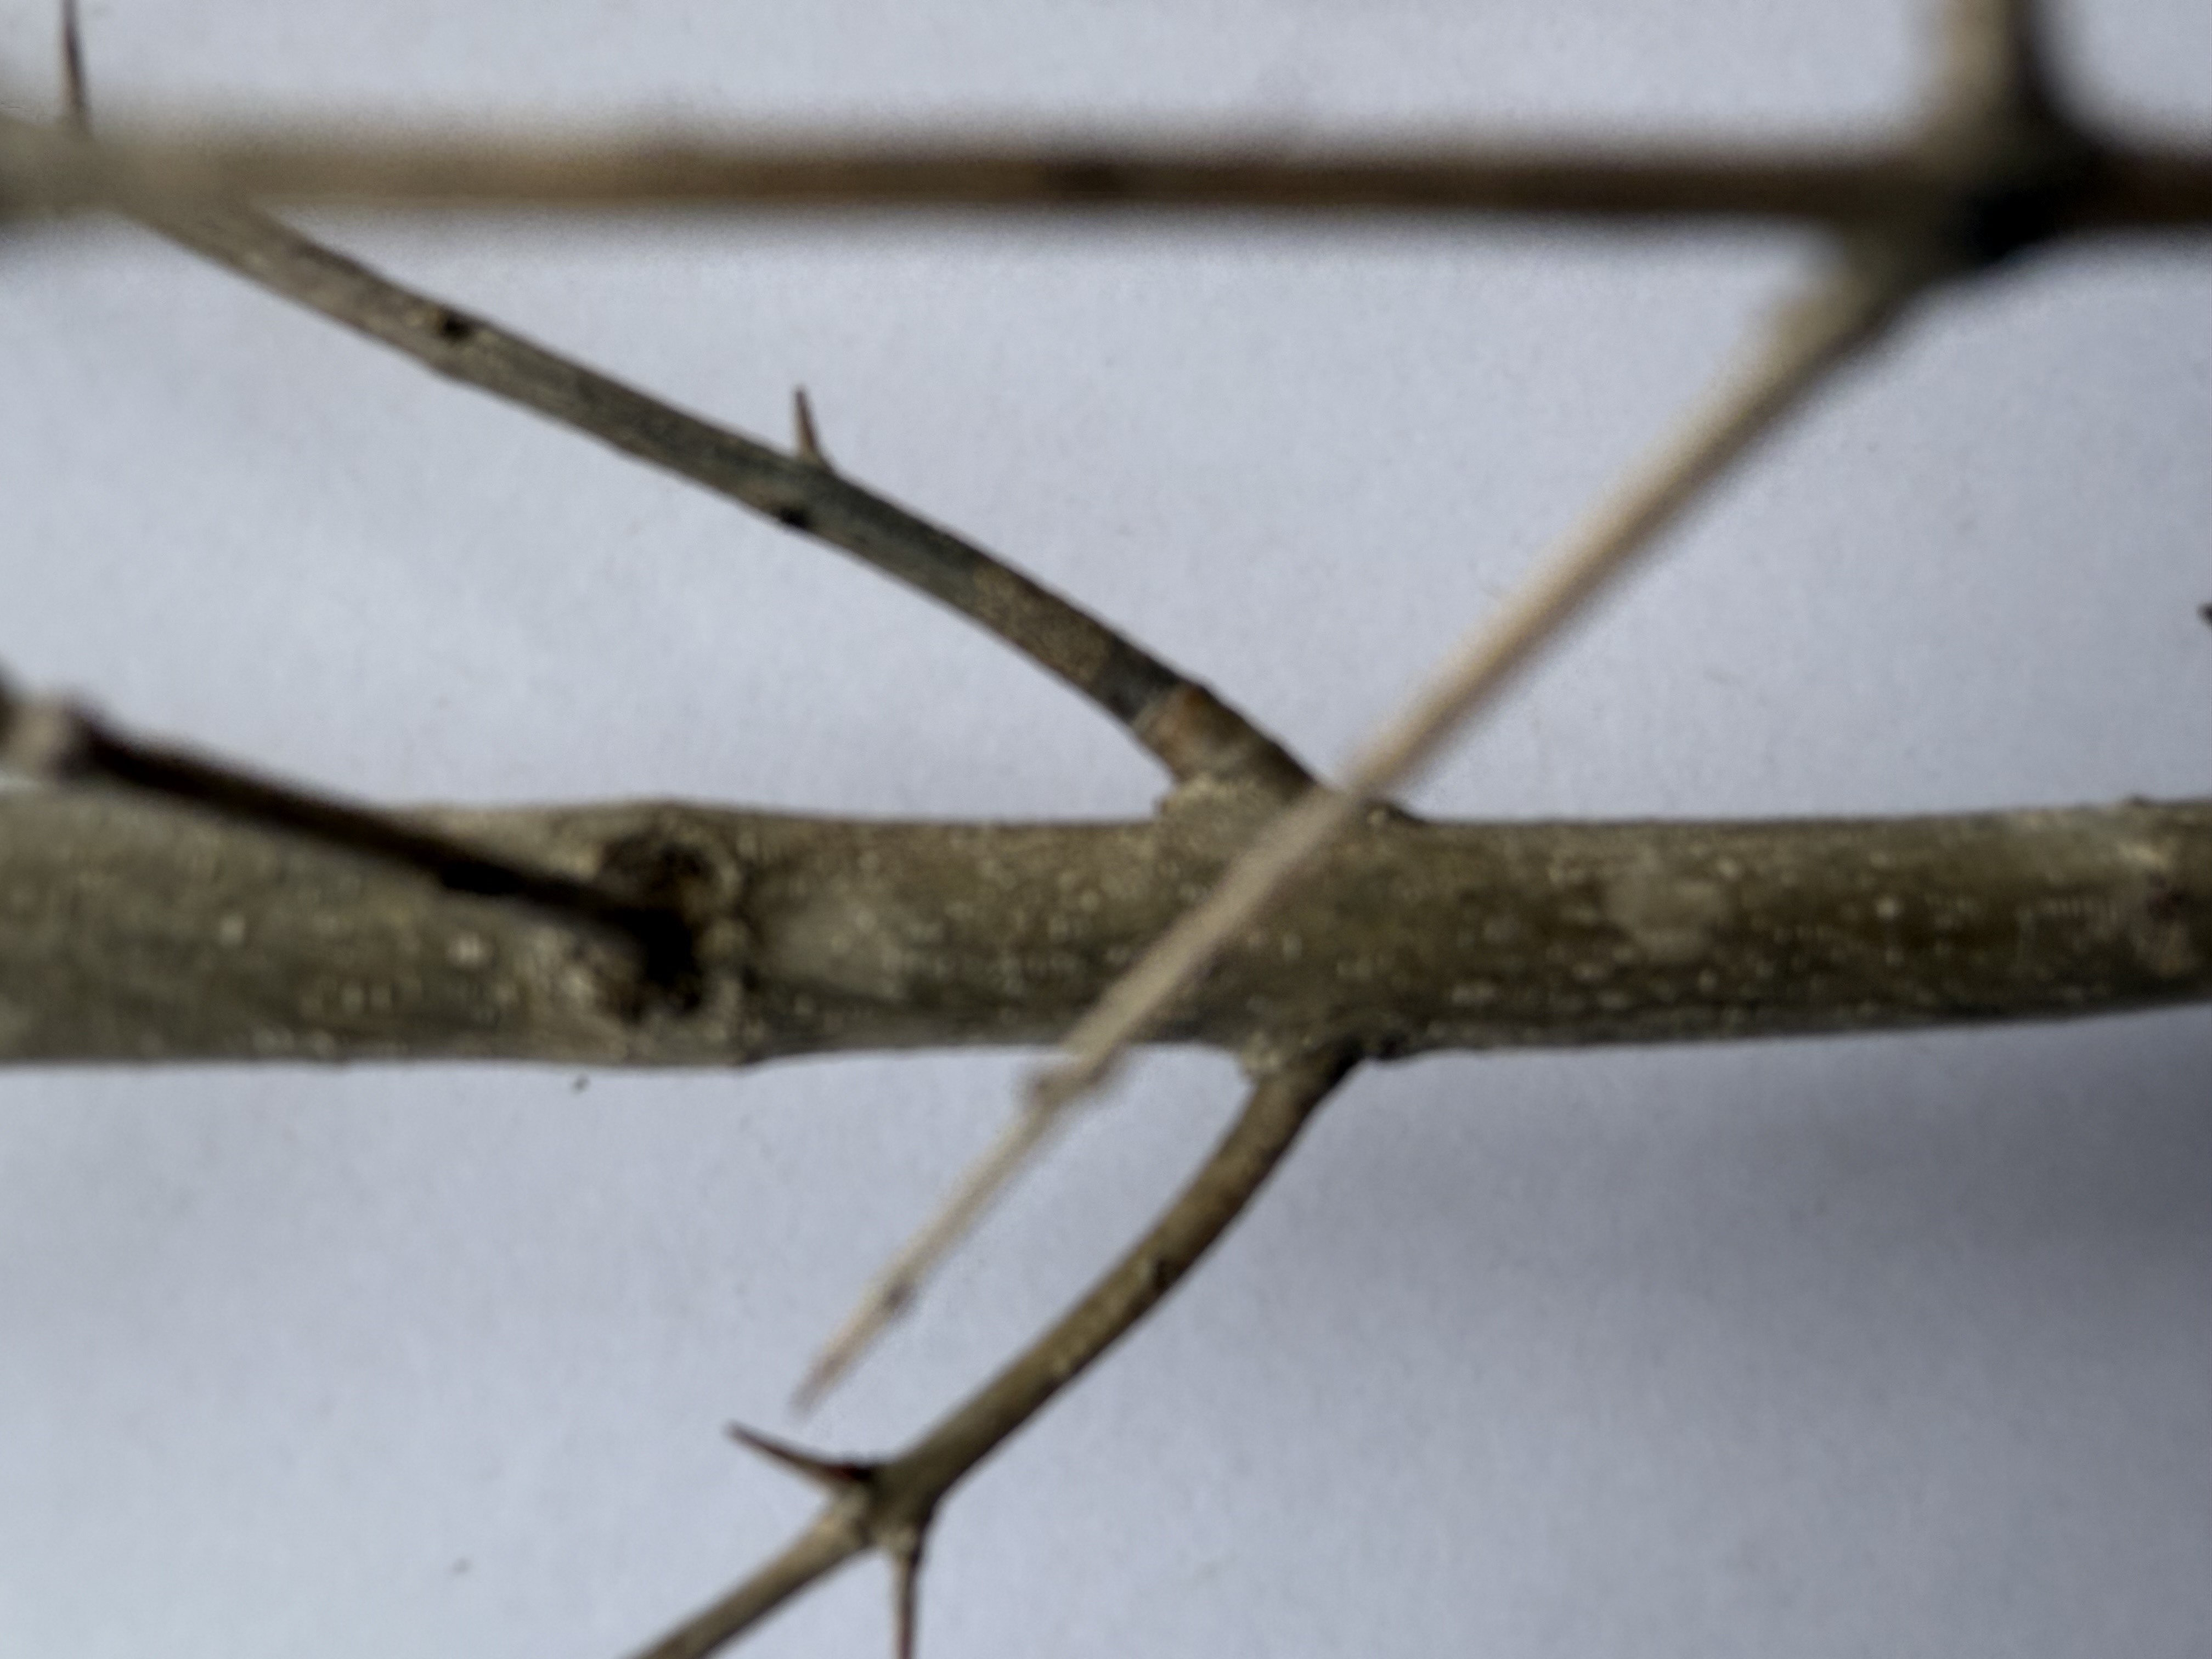
Variety: Pomegranate